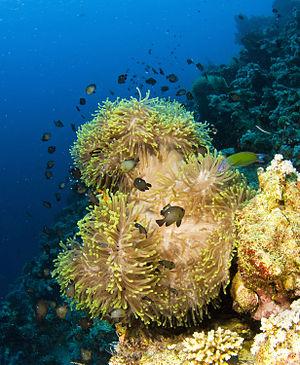
La Demoiselle à trois points est une espèce de poissons osseux de la famille des pomacentridés.